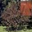
Label: willow_tree